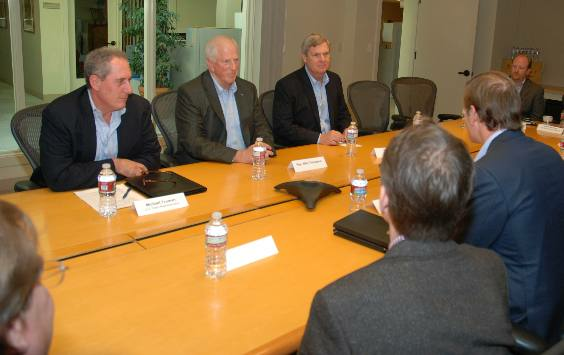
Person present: Yes